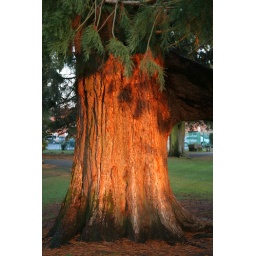
The tree trunk glowing orange in the setting sun.